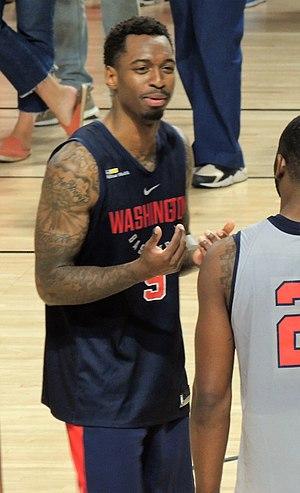
Sheldon Mac, anciennement Sheldon Reeves McClellan, né le 21 décembre 1992 à Houston, Texas, est un joueur américain de basket-ball. Il évolue aux postes d'arrière et ailier.